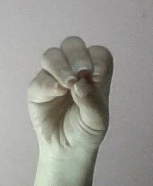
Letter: ha